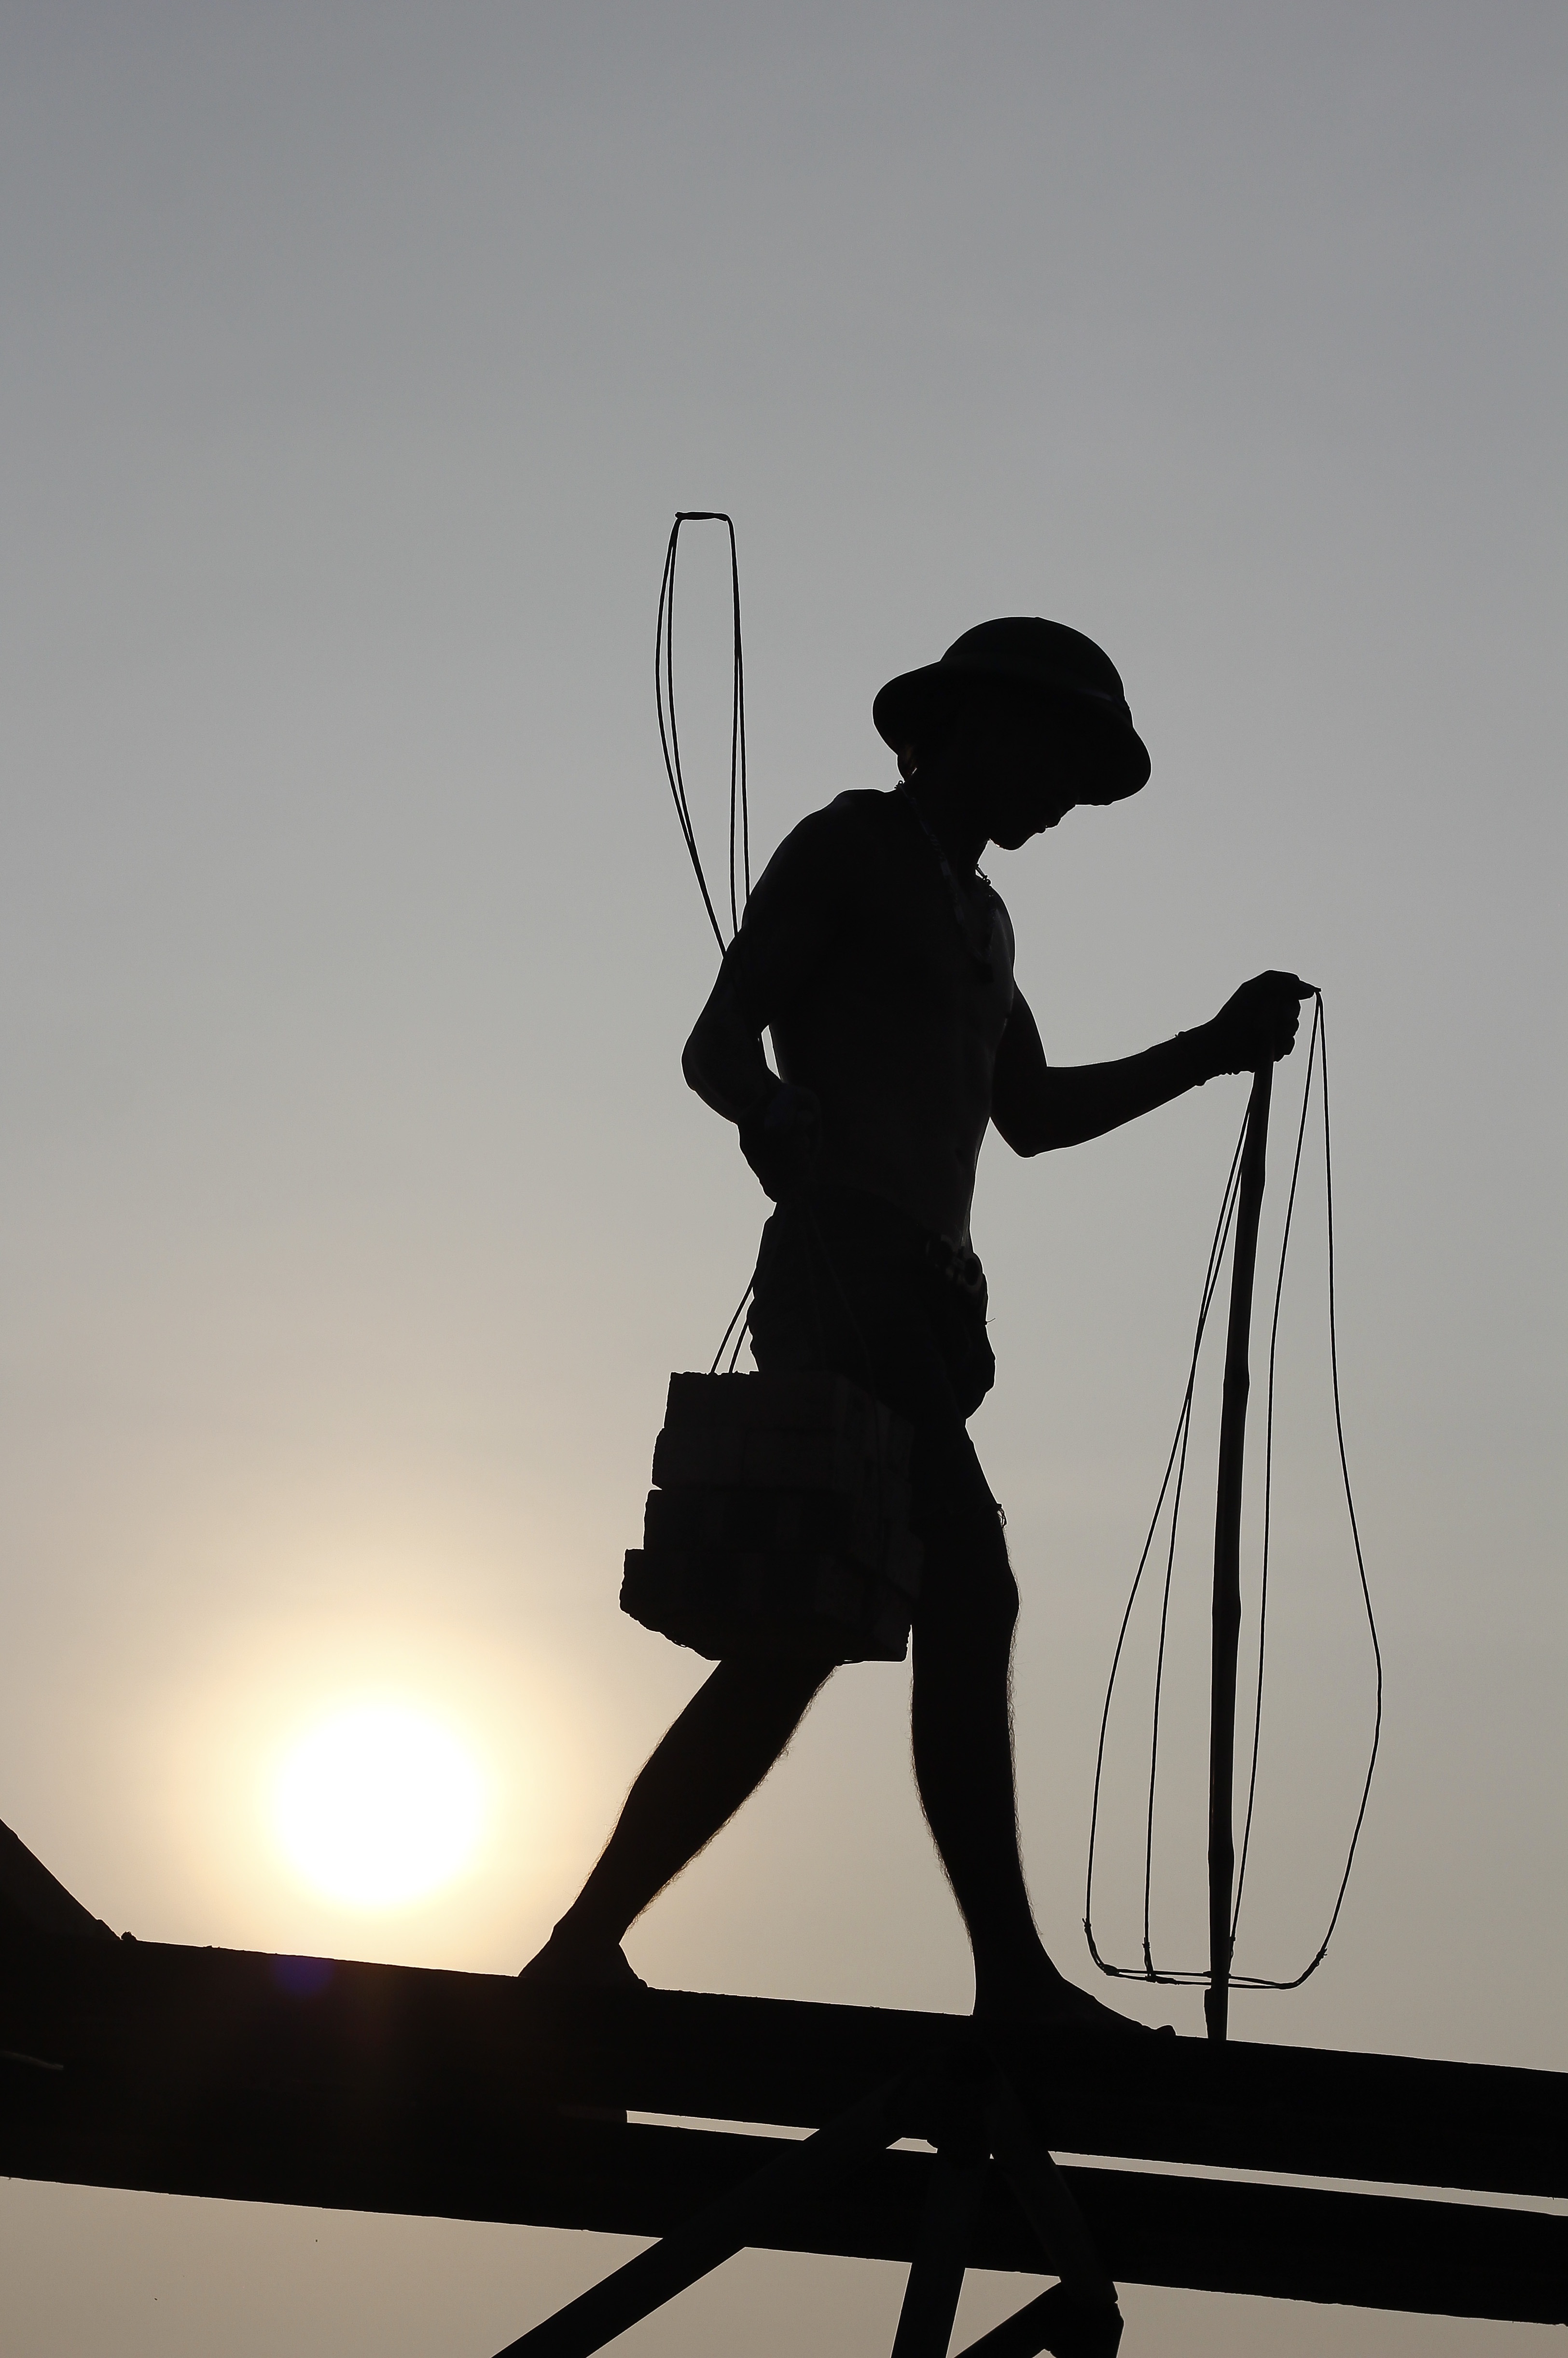
work, silhouette, sun, sunset, white, statue, construction, shadow, black, art, photograph, hard work